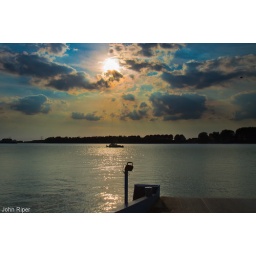
View at sunset from the ferry boat in western direction to Kop van 't Land. The river is Boven-Merwede.